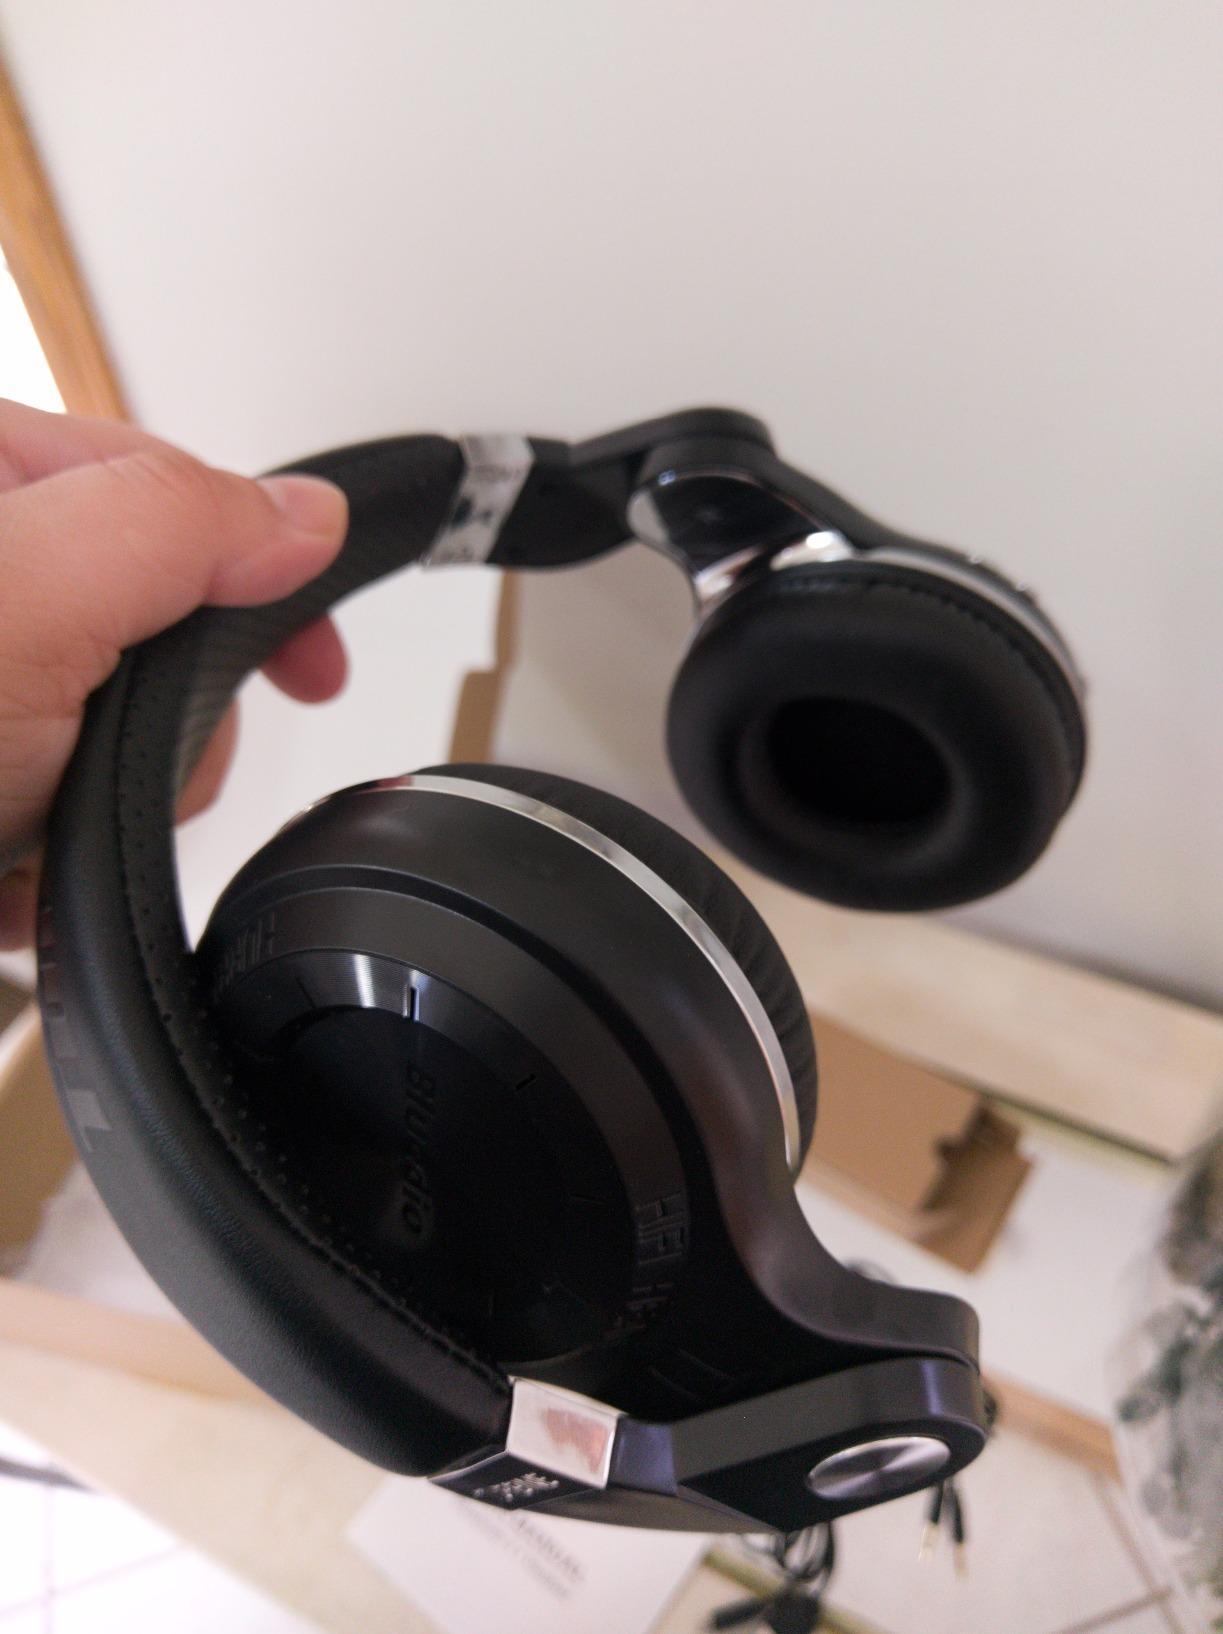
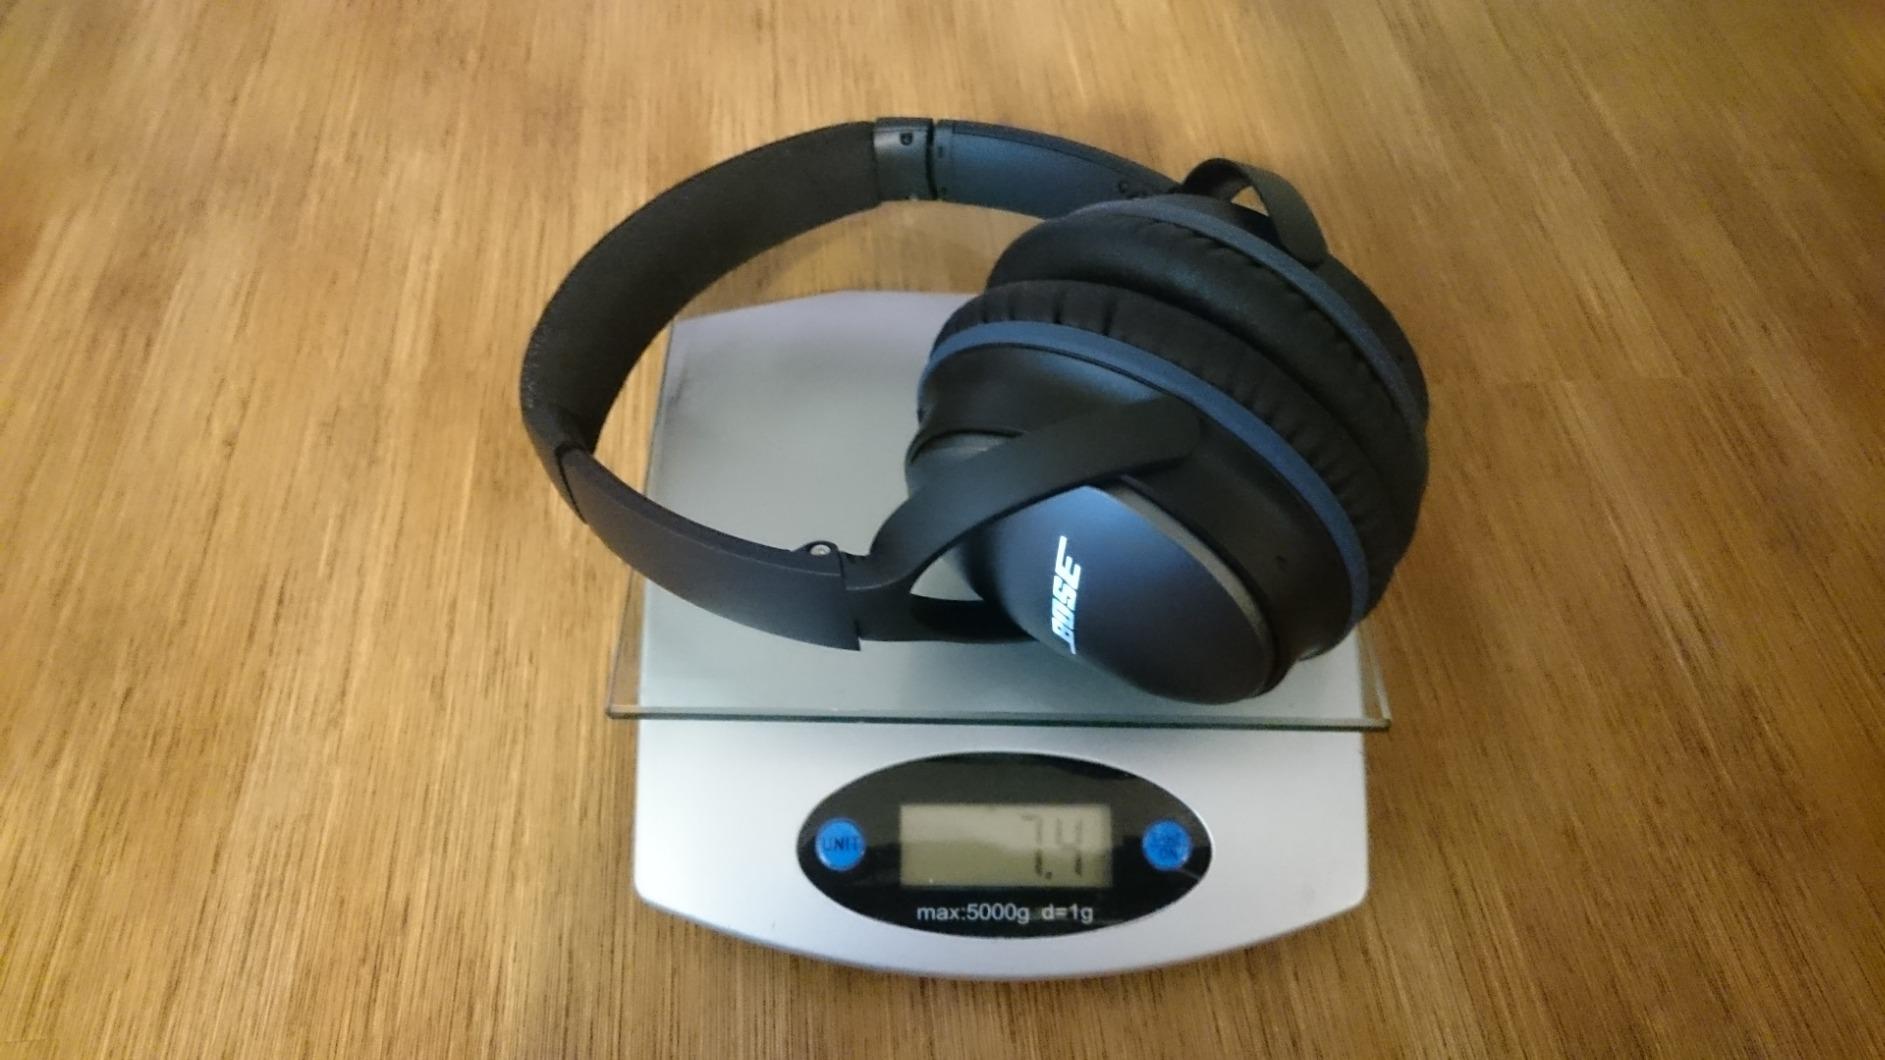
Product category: headphones
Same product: no